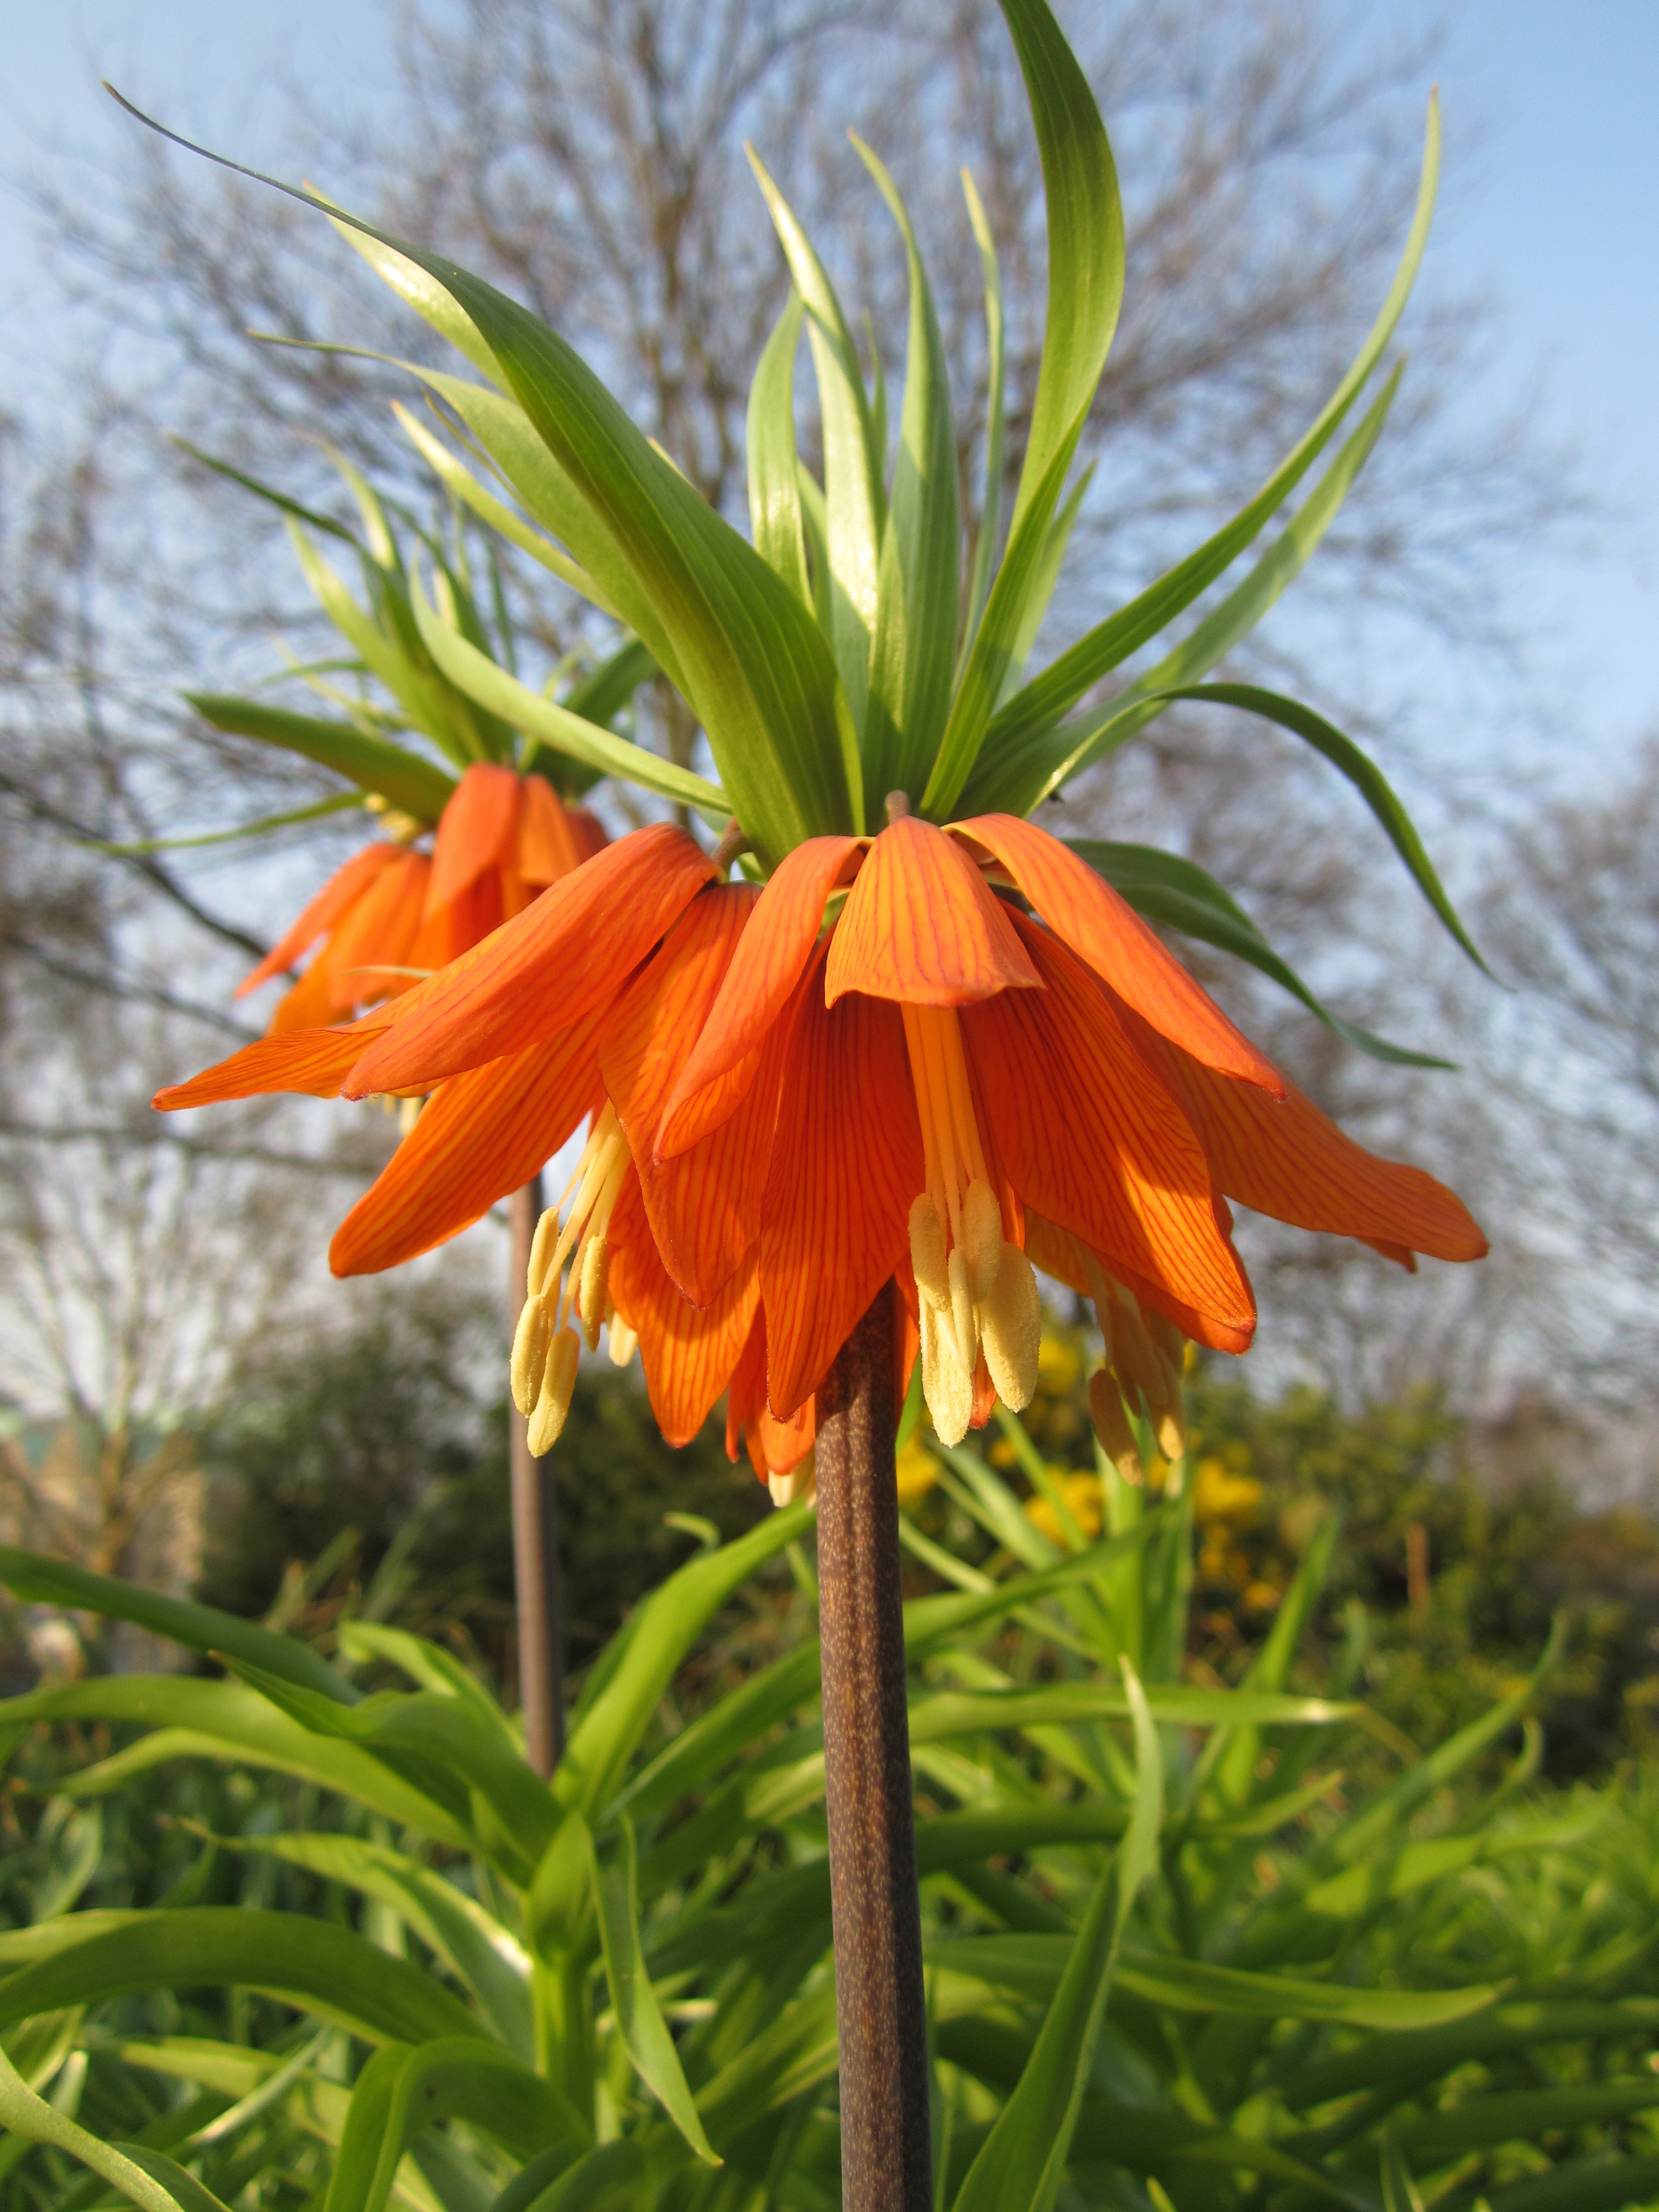
blossom, plant, flower, petal, bloom, orange, spring, flora, wildflower, fritillaria, flowering plant, lily family, hippeastrum, imperial crown, plant stem, crown imperial